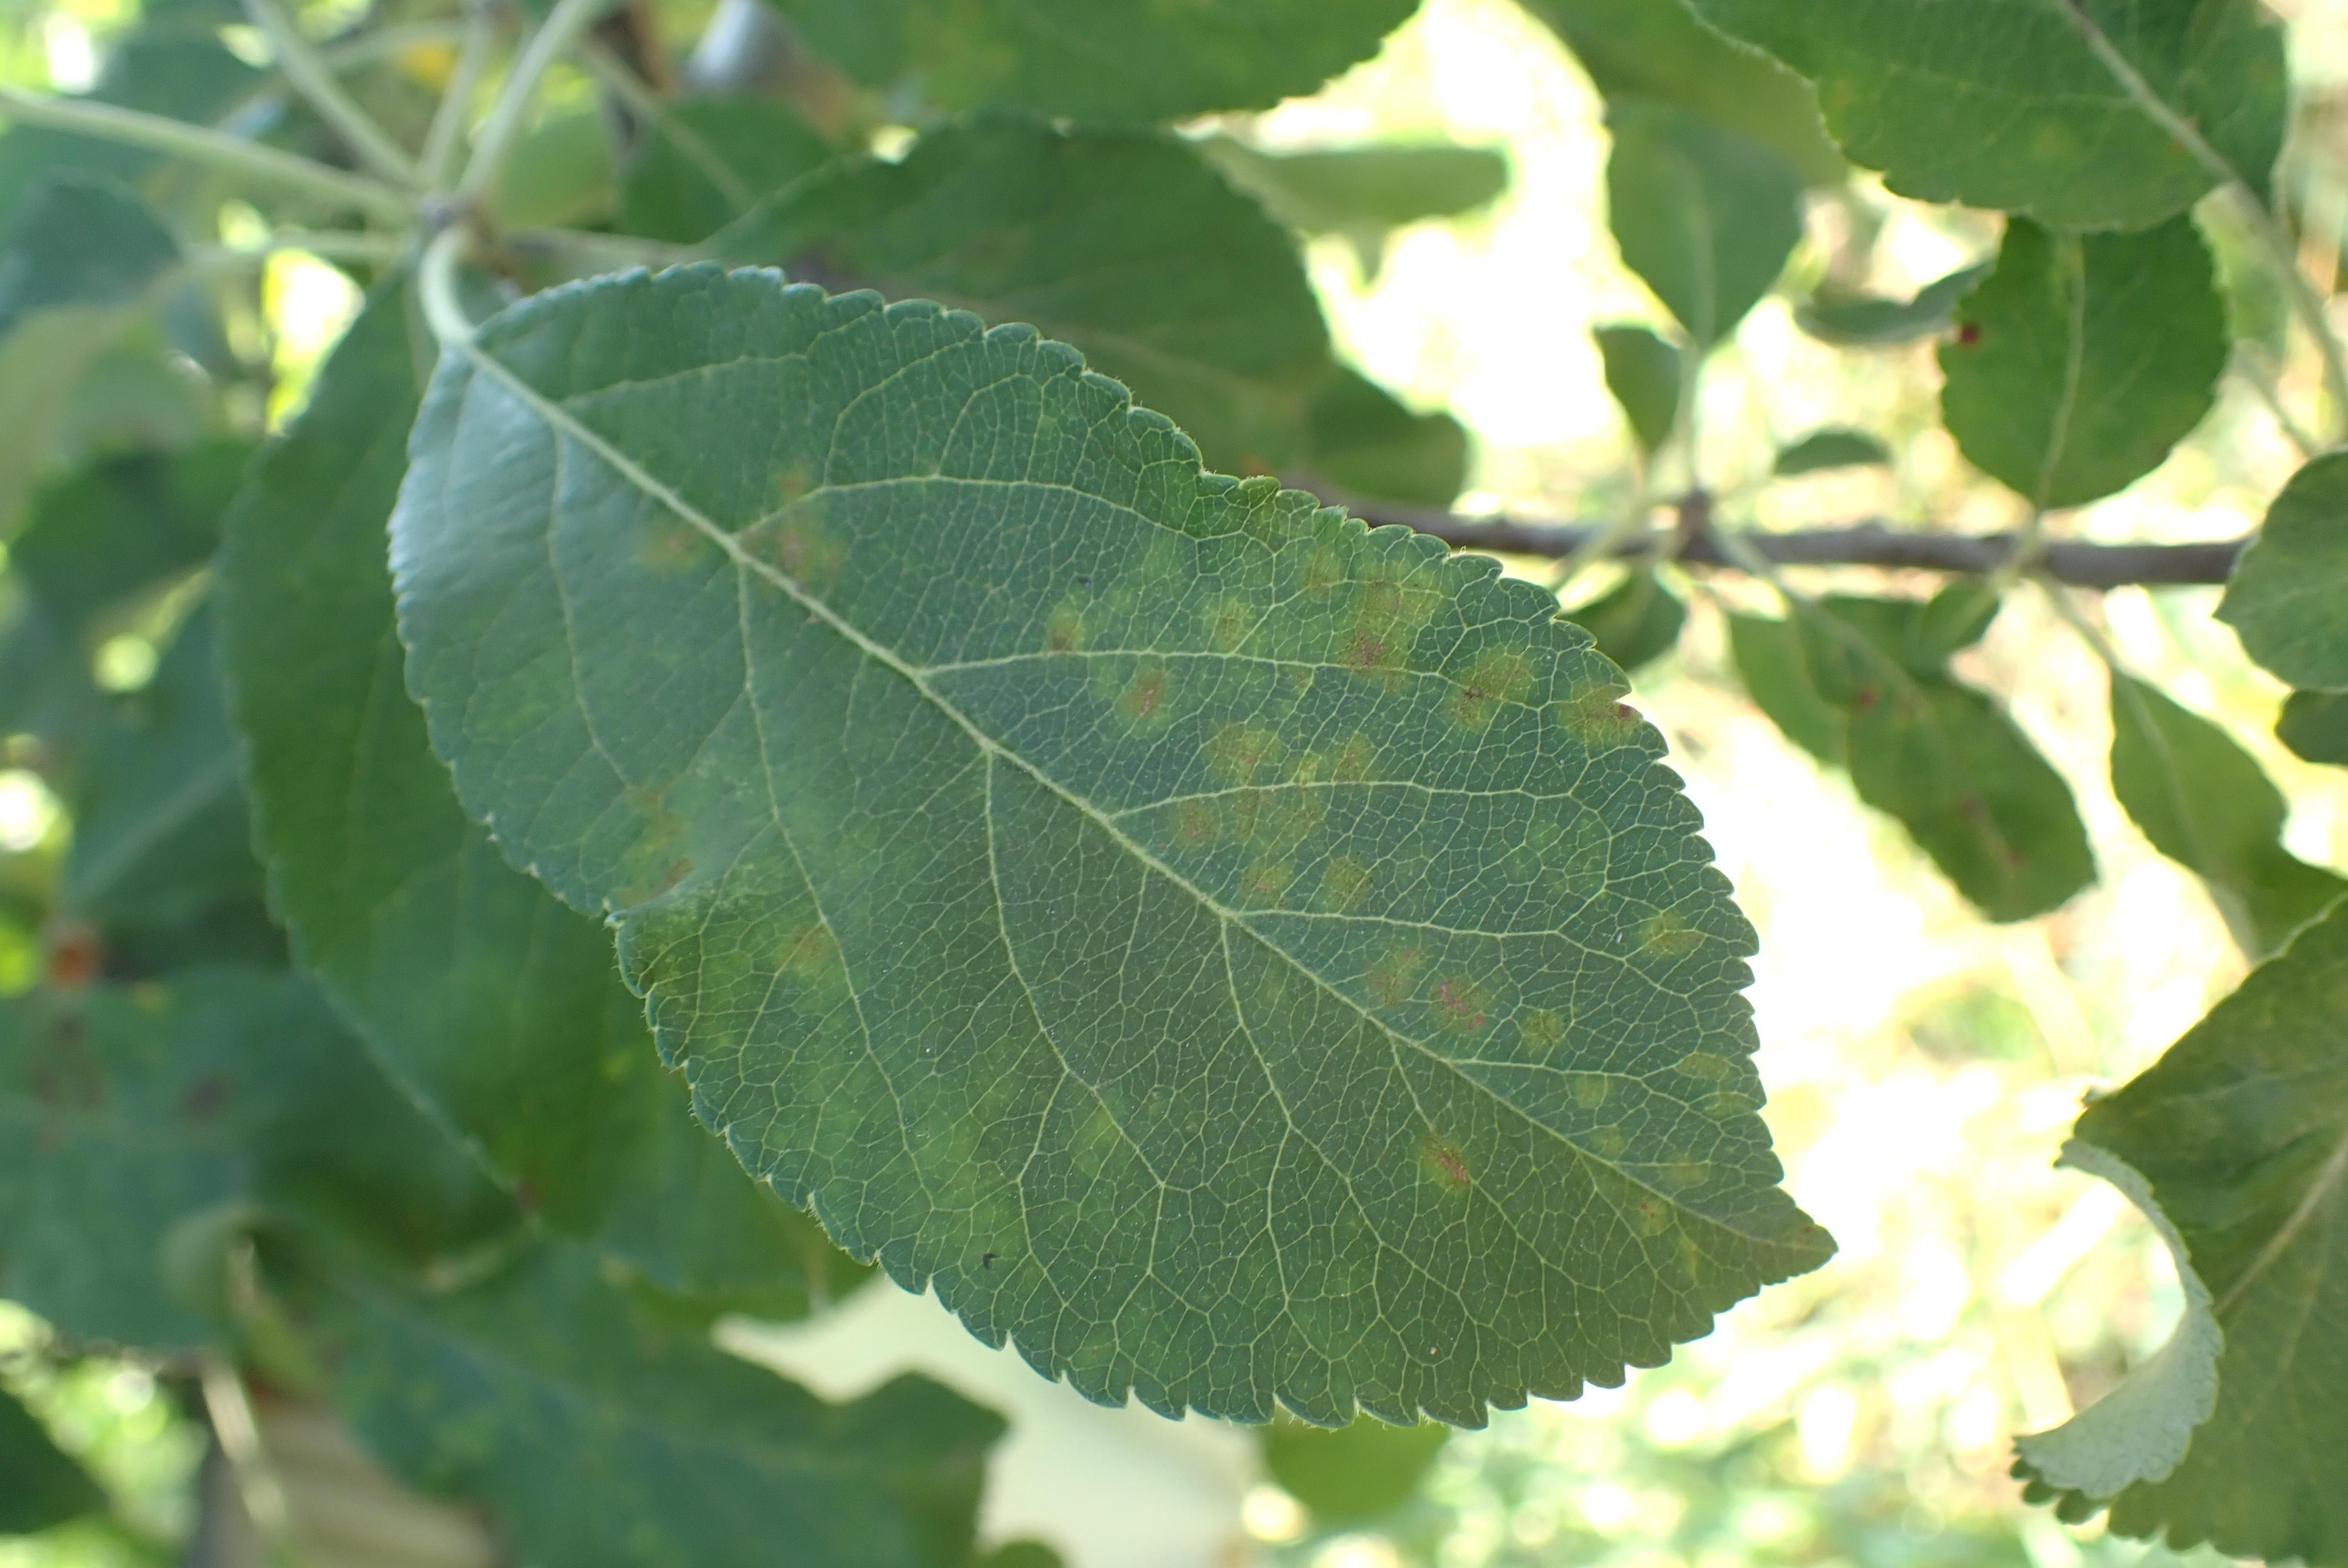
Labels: scab